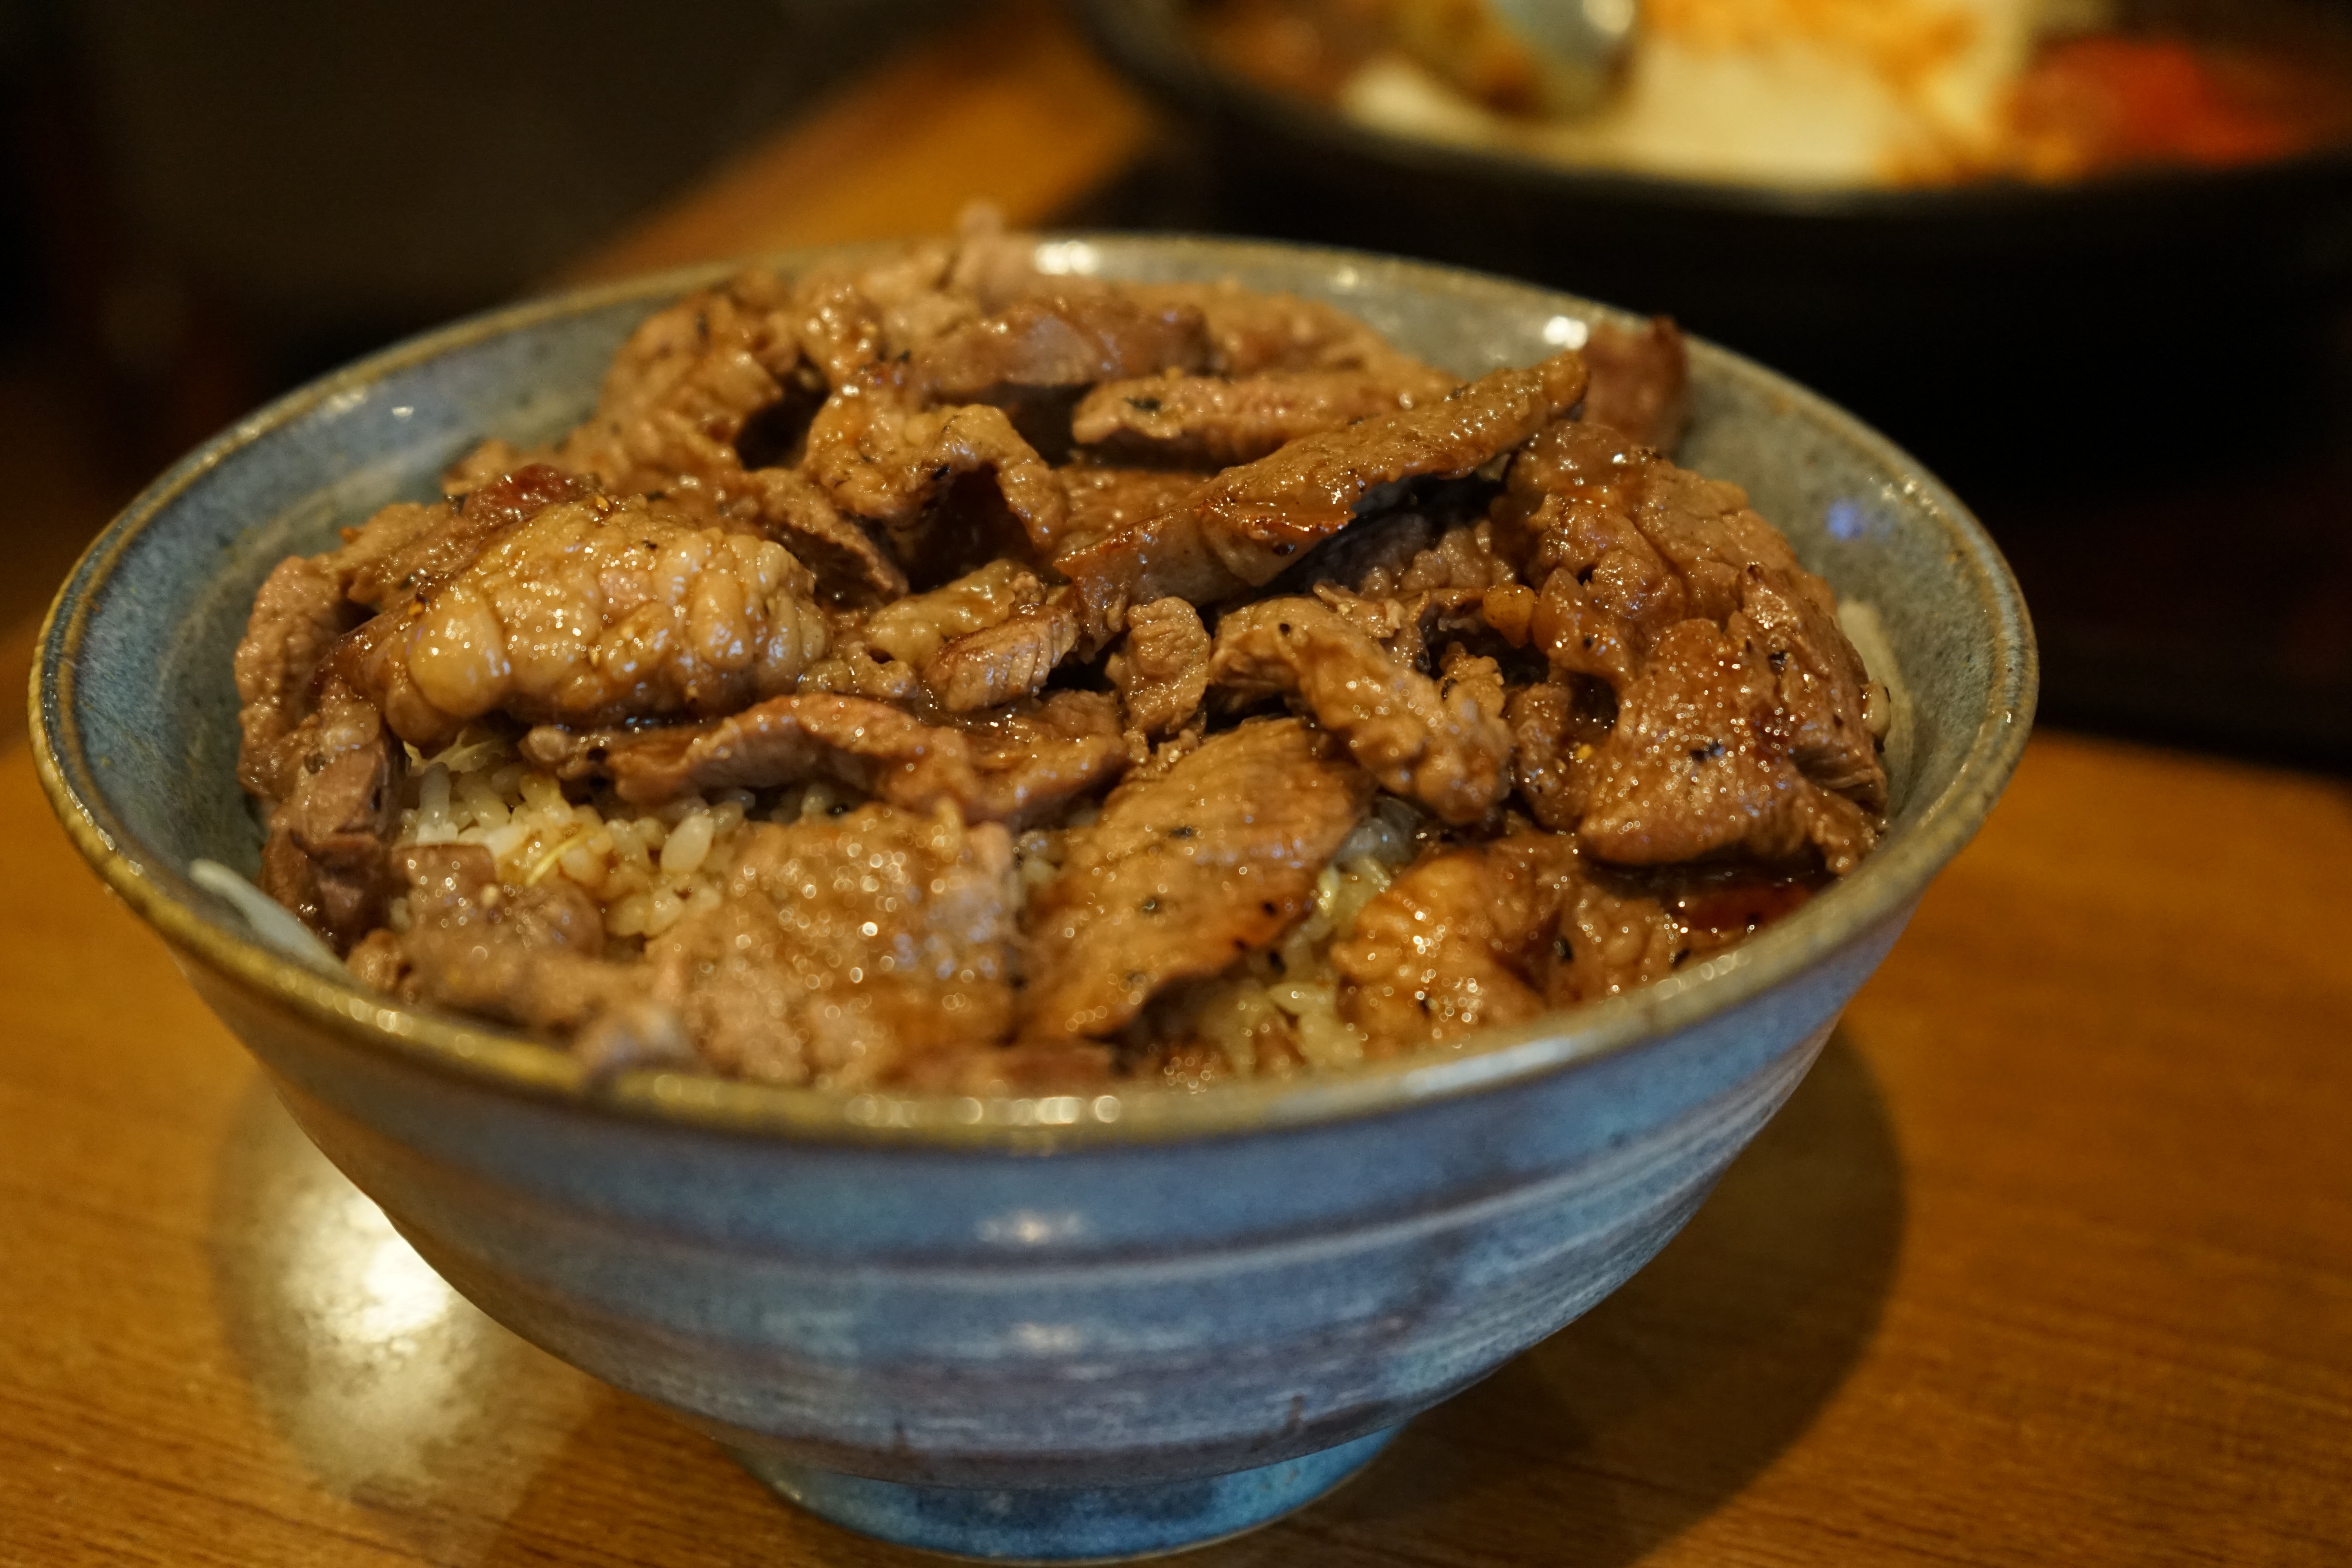
dish, meal, food, produce, breakfast, dessert, meat, lunch, cuisine, flavor, rice bowl, snack food, fried food, apple crisp